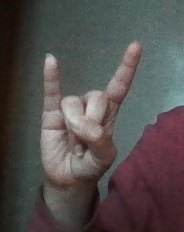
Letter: la